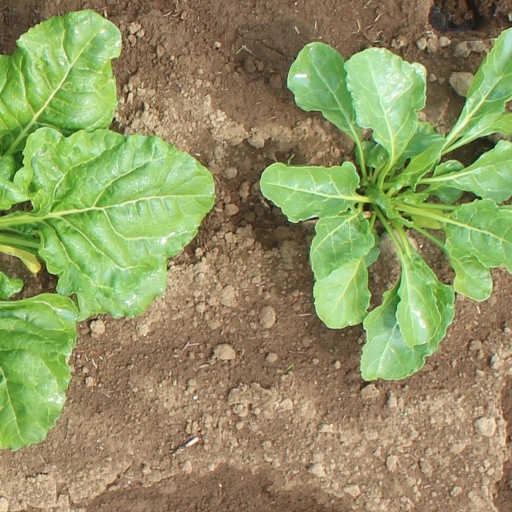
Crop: sugar beet